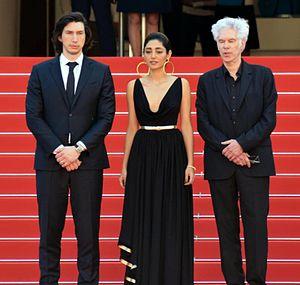
Présentation du film ""Paterson"" au festival de Cannes
Paterson est un film de Jim Jarmusch, sorti en 2016, avec Adam Driver et Golshifteh Farahani dans les rôles principaux. Il est présenté en sélection officielle au Festival de Cannes 2016.